2008–09 Calgary Flames season

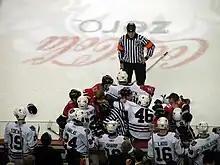
The series against the Hawks was a physical affair

Iginla and the Flames were unable to maintain their momentum when the series returned to Chicago for game five. Iginla recorded only one shot, while Miikka Kiprusoff was pulled early in the second period as the Blackhawks easily won the game 5–1. Forward Andre Roy missed the fifth game after being suspended and fined $2,500 after he initiated contact with Chicago's Aaron Johnson during the warm-up prior to game four. The Flames' season came to an end in the sixth game as Nikolai Khabibulin's 43-save performance led the Hawks to a 4–1 win over the Flames. It was the first time Chicago had won a playoff series since they last defeated the Flames in 1996.